Nwangele

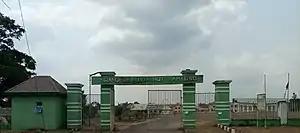
Nwangele Headquarters Entrance

Nwangele is strategically located along the Ihiala Orlu Anara road. It shares boundaries on the north with Nkwerre Local Government Area, on the South with Isiala Mbano Local Government, on the East with Ideato-South and Onuimo Local government Areas and on the West with Isu Local Government Area.